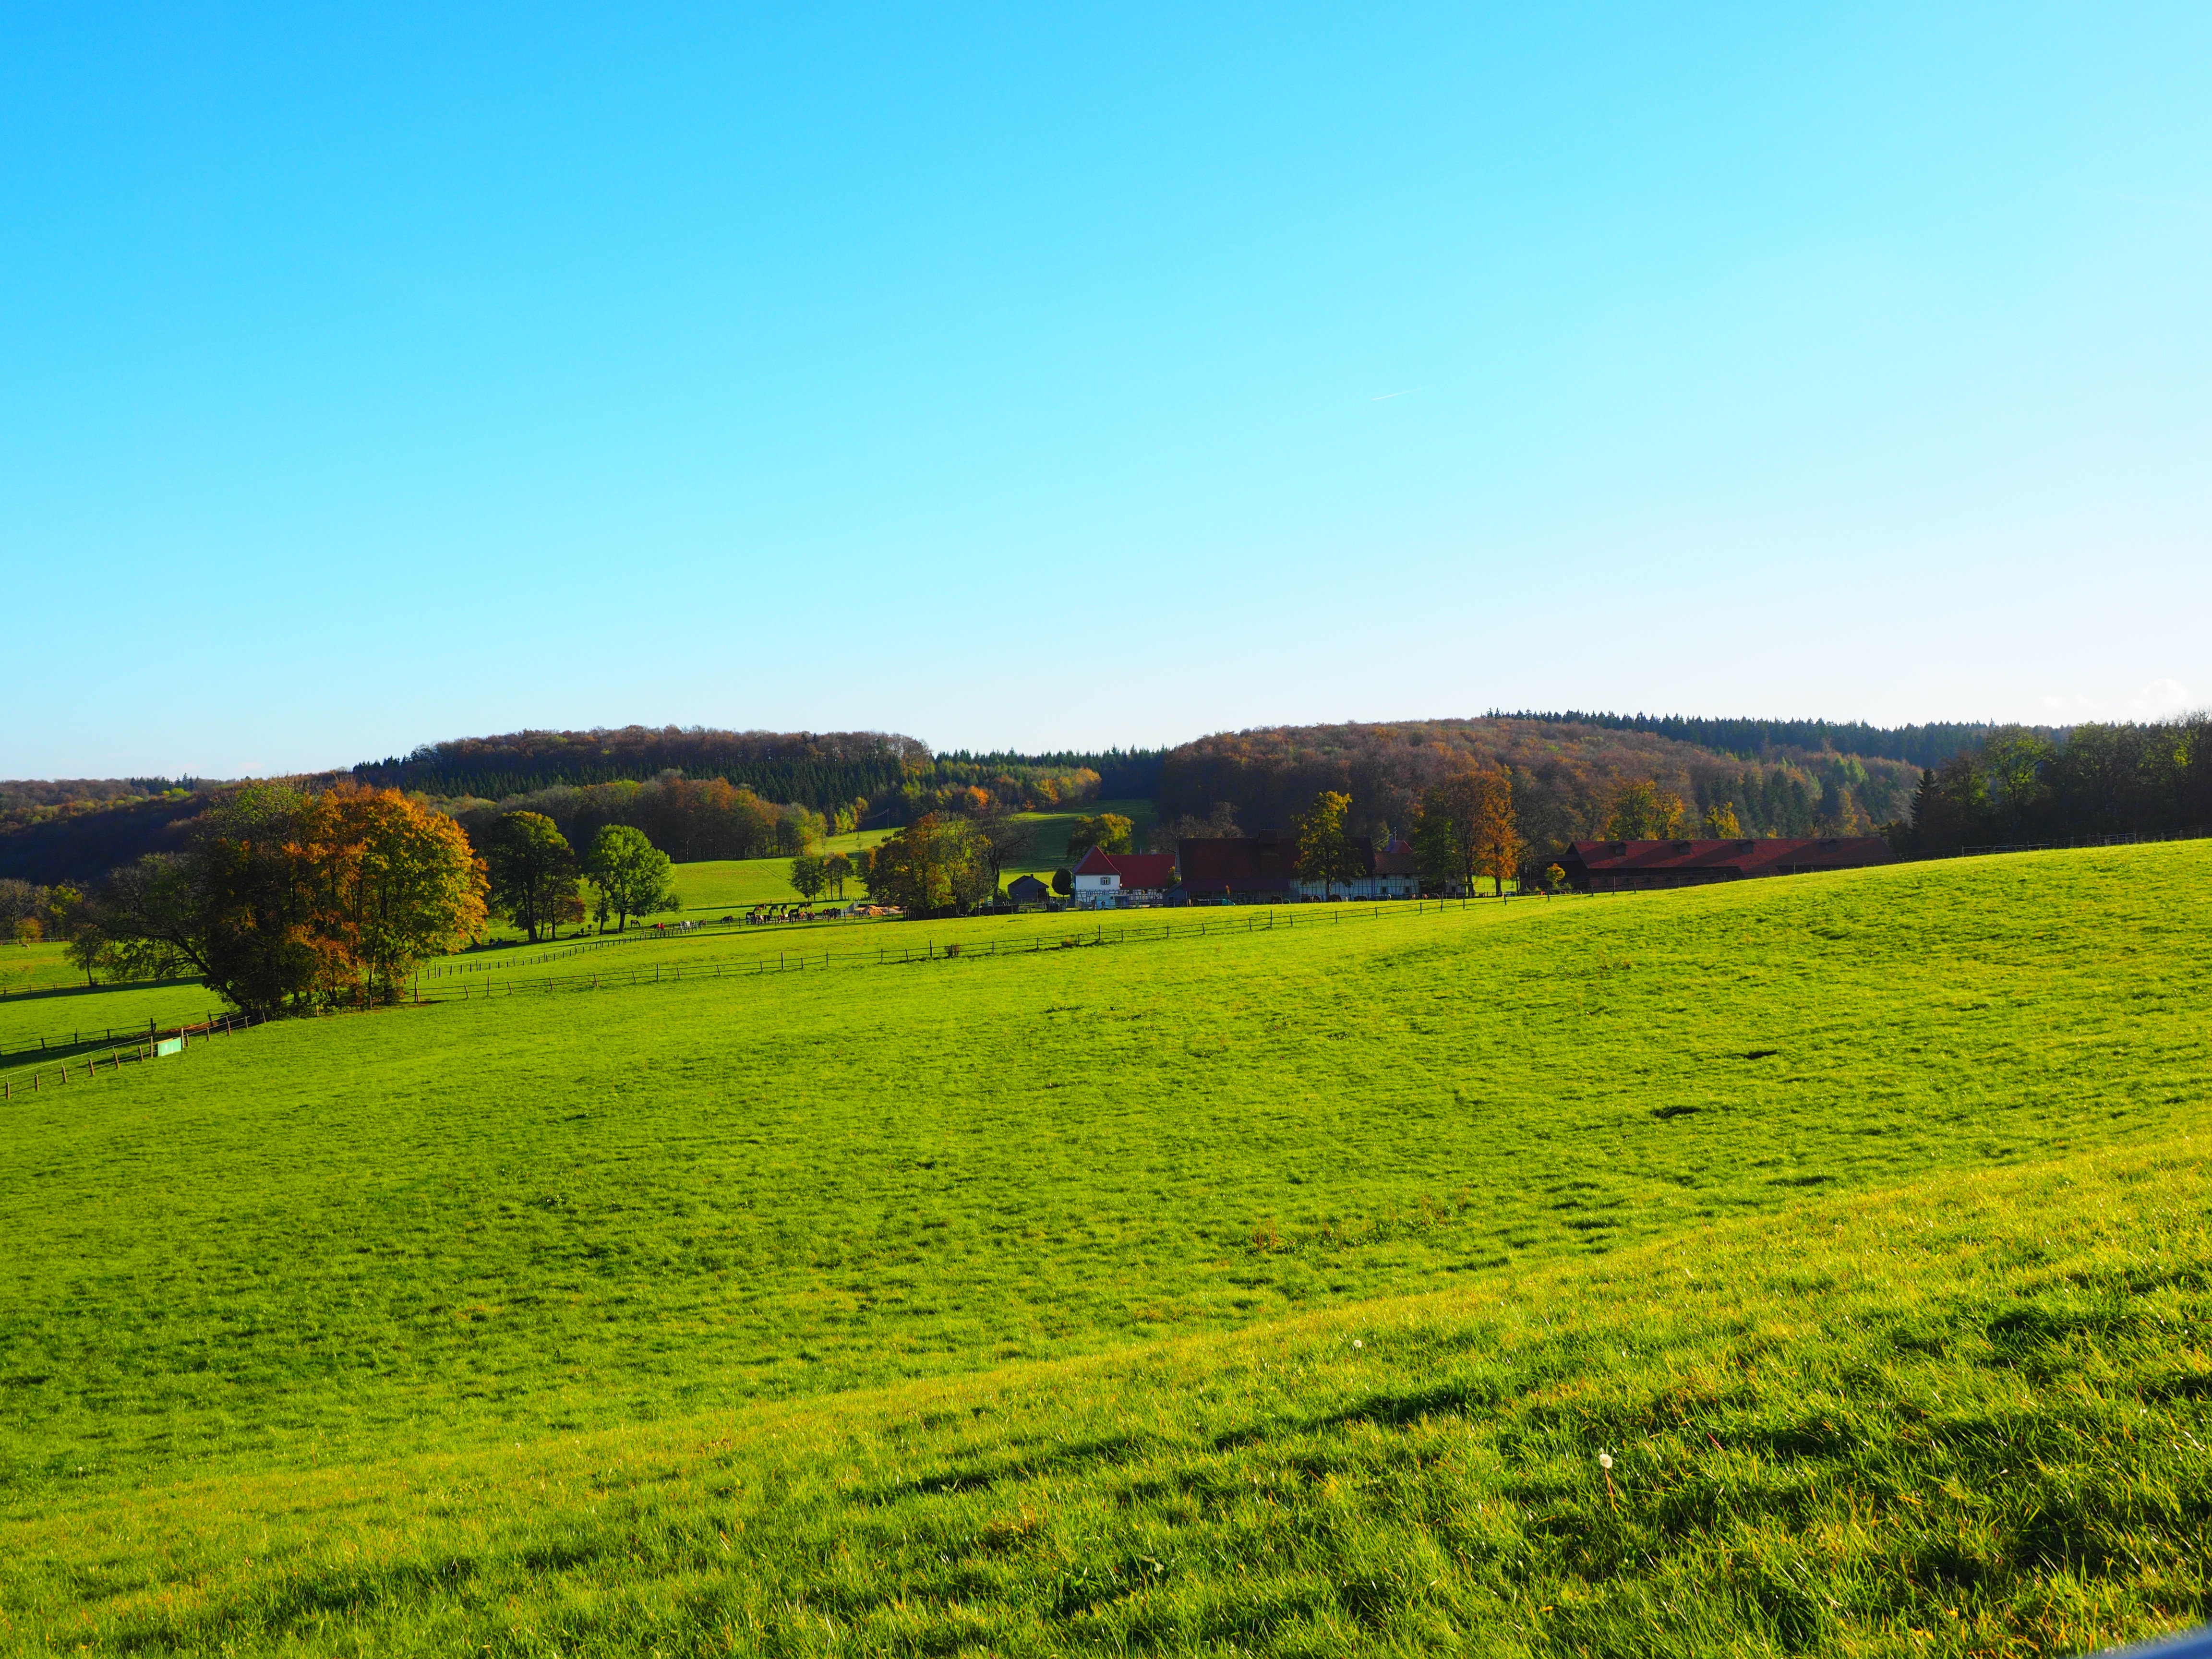
landscape, nature, grass, horizon, plant, sky, field, farm, lawn, meadow, prairie, hill, green, pasture, agriculture, plain, fields, grassland, plantation, plateau, habitat, ecosystem, hof, rural area, reported, animal husbandry, stud, swabian alb, natural environment, geographical feature, grass family, sankt johann, fohlenhof, fohlenhof st johann, fohlenhof stud, gest tshof st johann, gest tshof